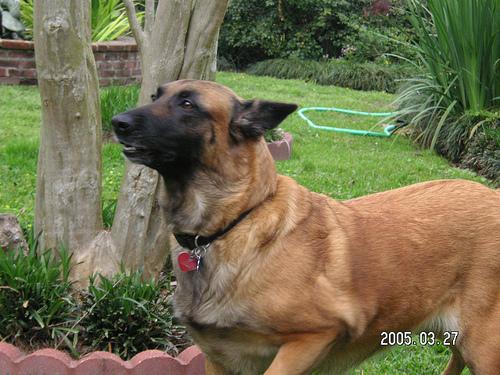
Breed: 233-n000071-malinois